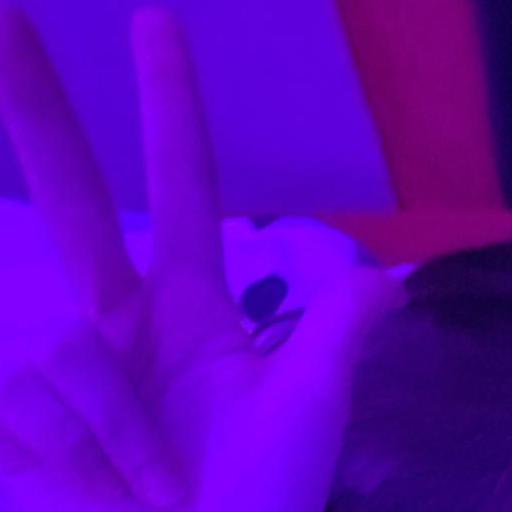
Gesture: three2